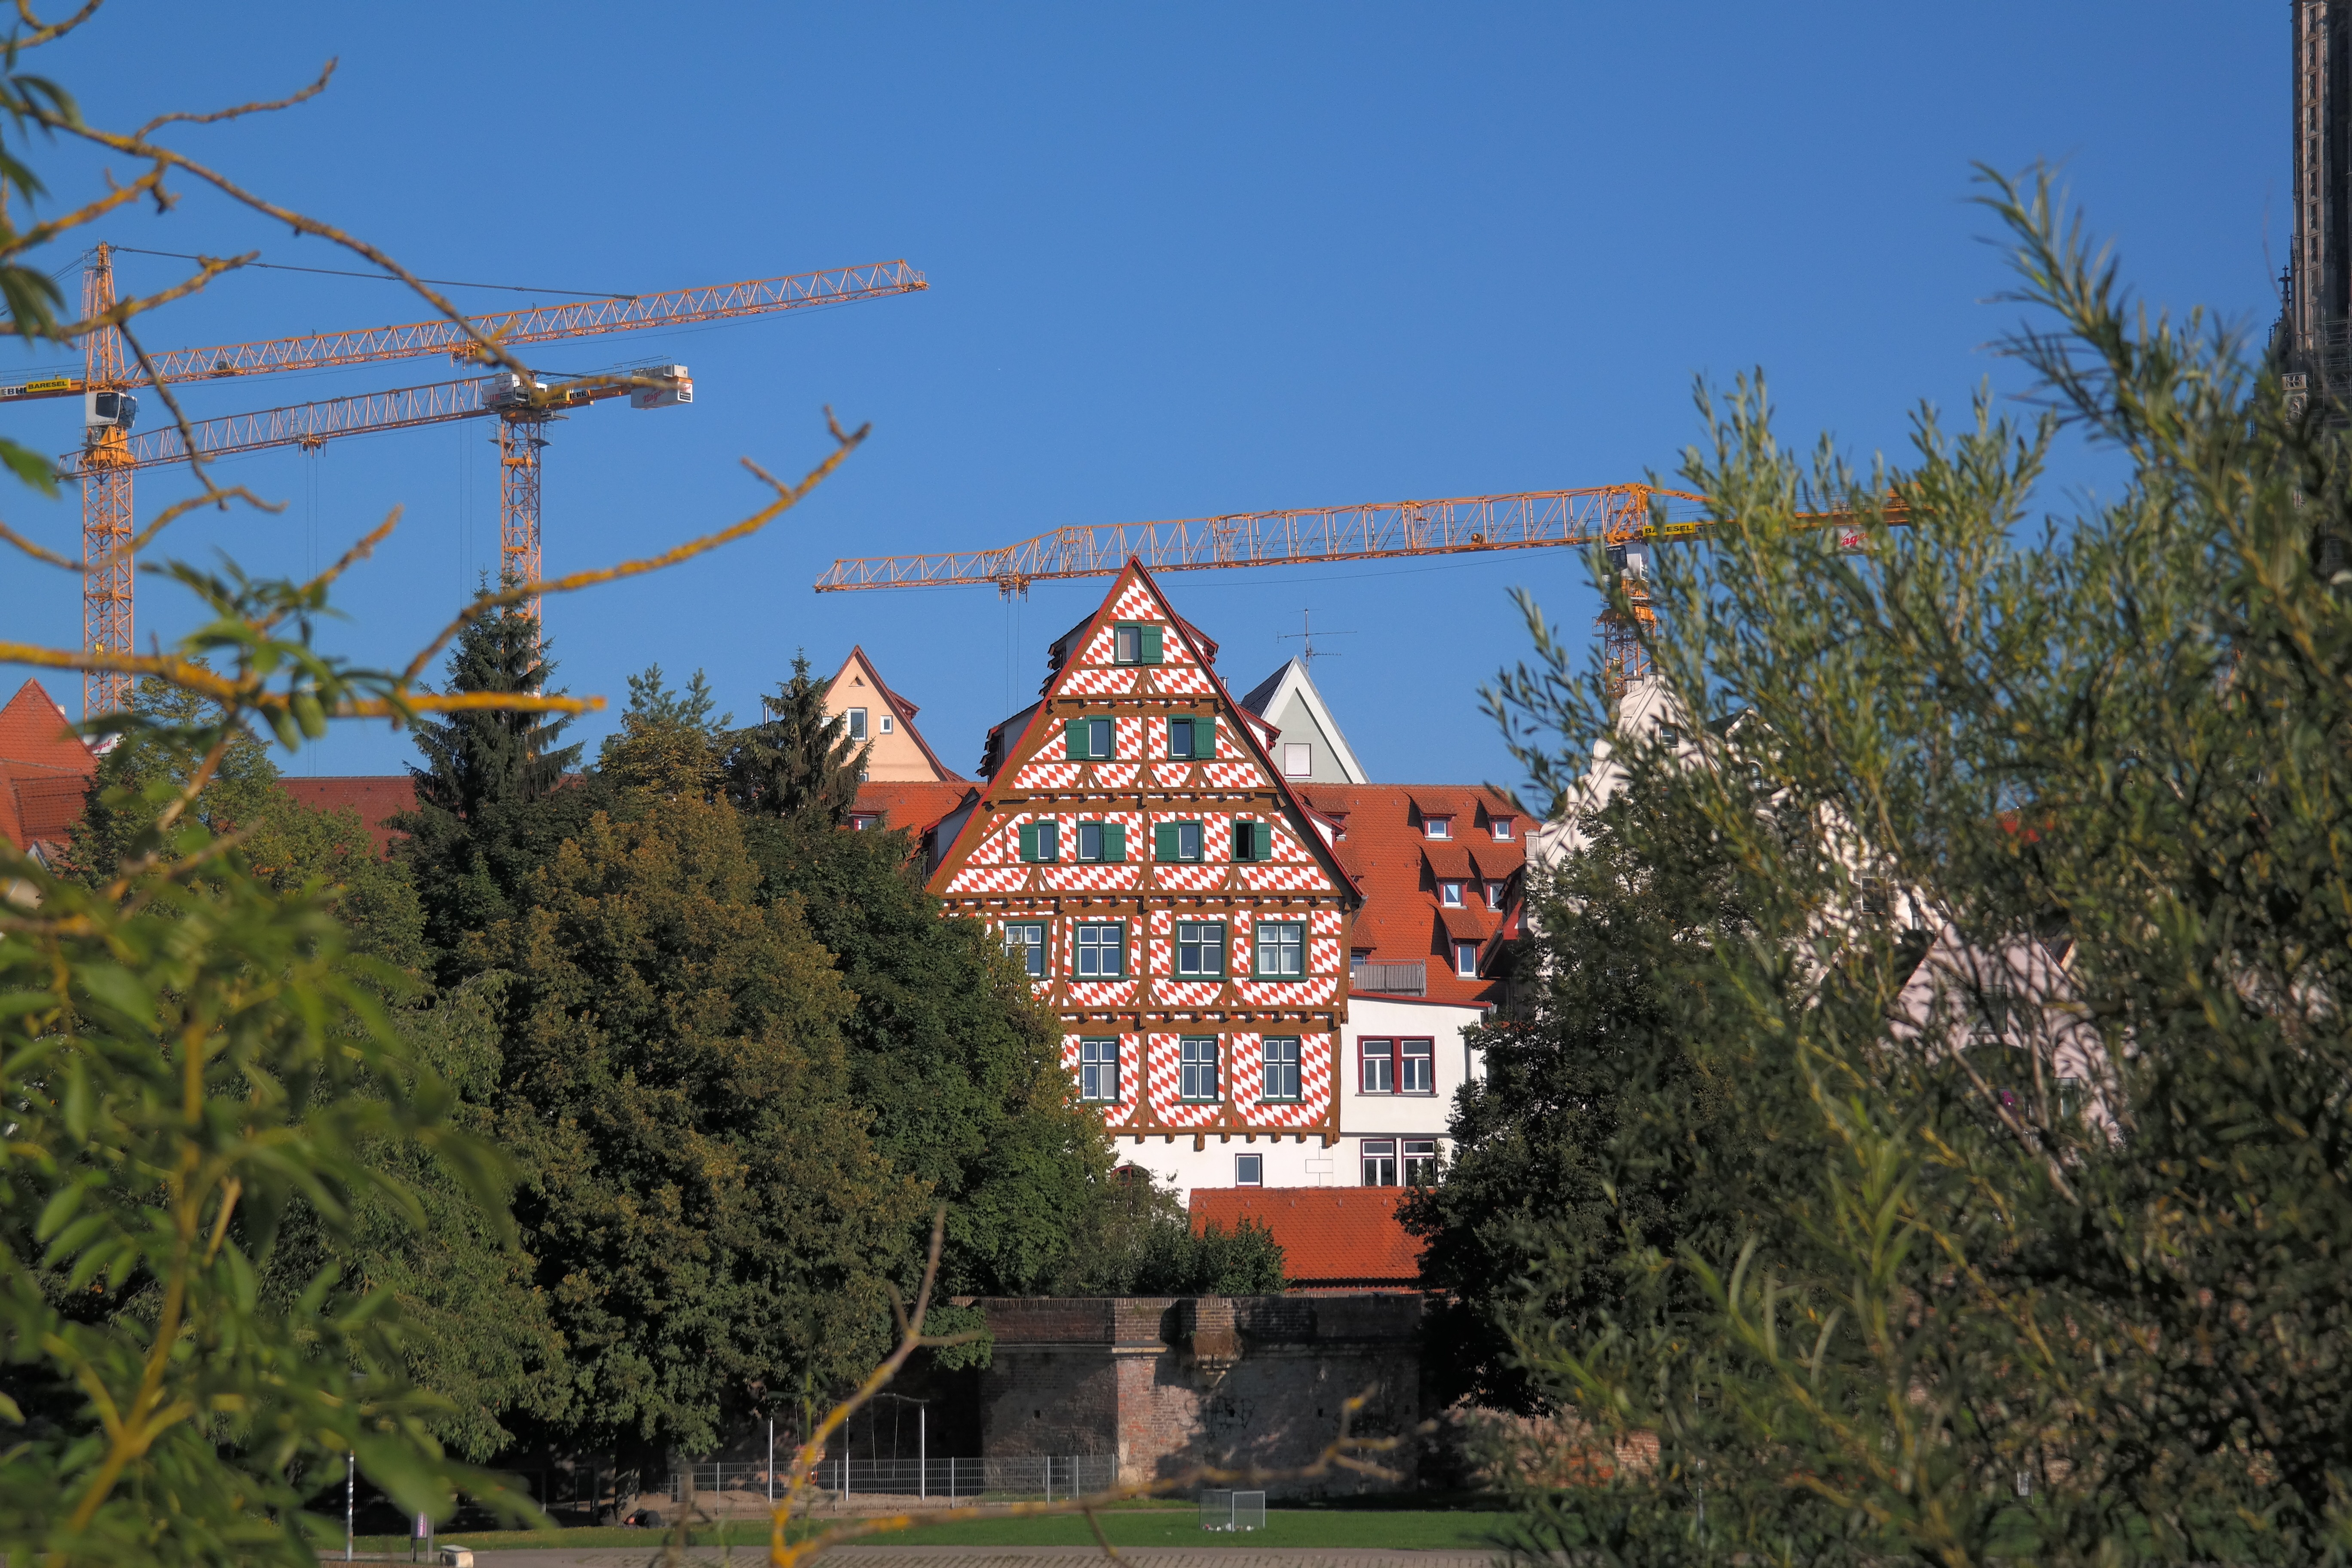
tree, house, building, chateau, city view, old town, rehabilitation, cranes, estate, historically, ulm, baukran, construction work, fachwerkh user, historic old town